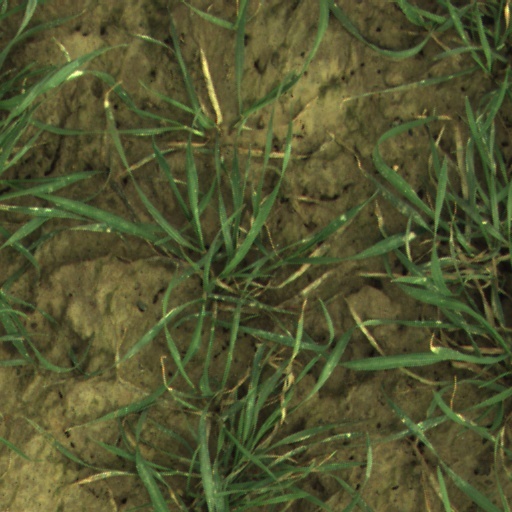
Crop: wheat